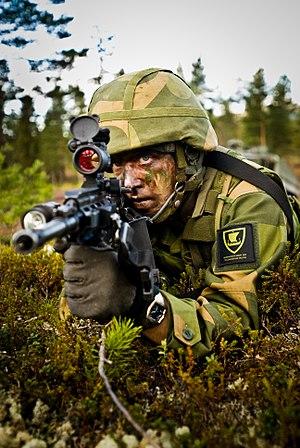
Les forces armées norvégiennes sont chargées de la défense du territoire national de la Norvège. Elles sont commandées par le roi et par le chef d'État-Major des armées.